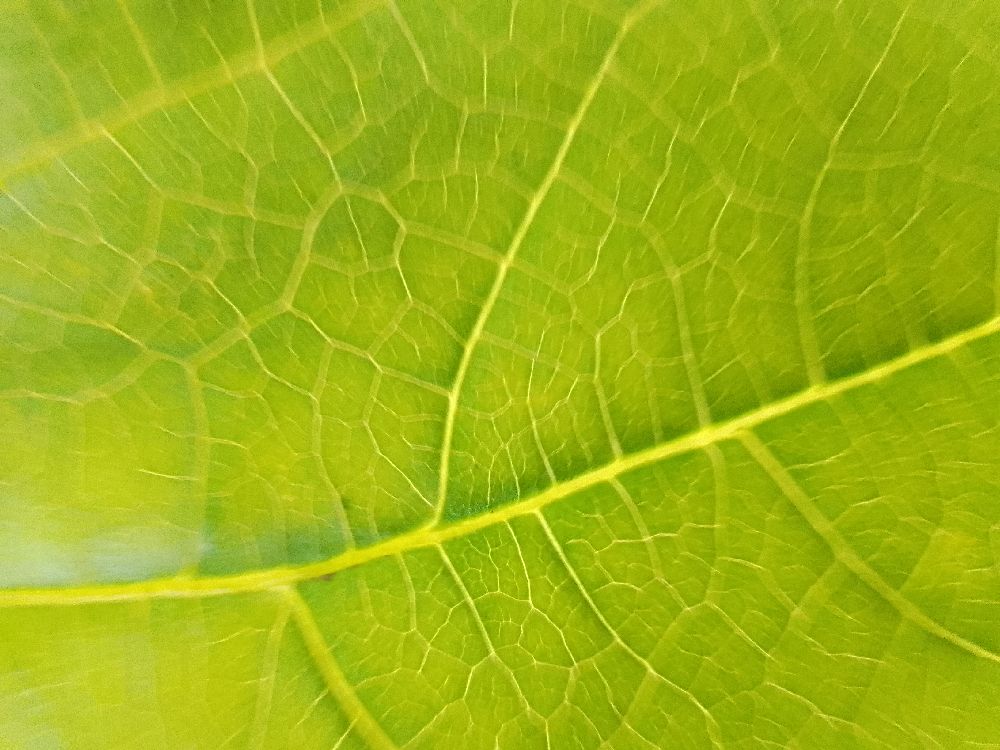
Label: healthy